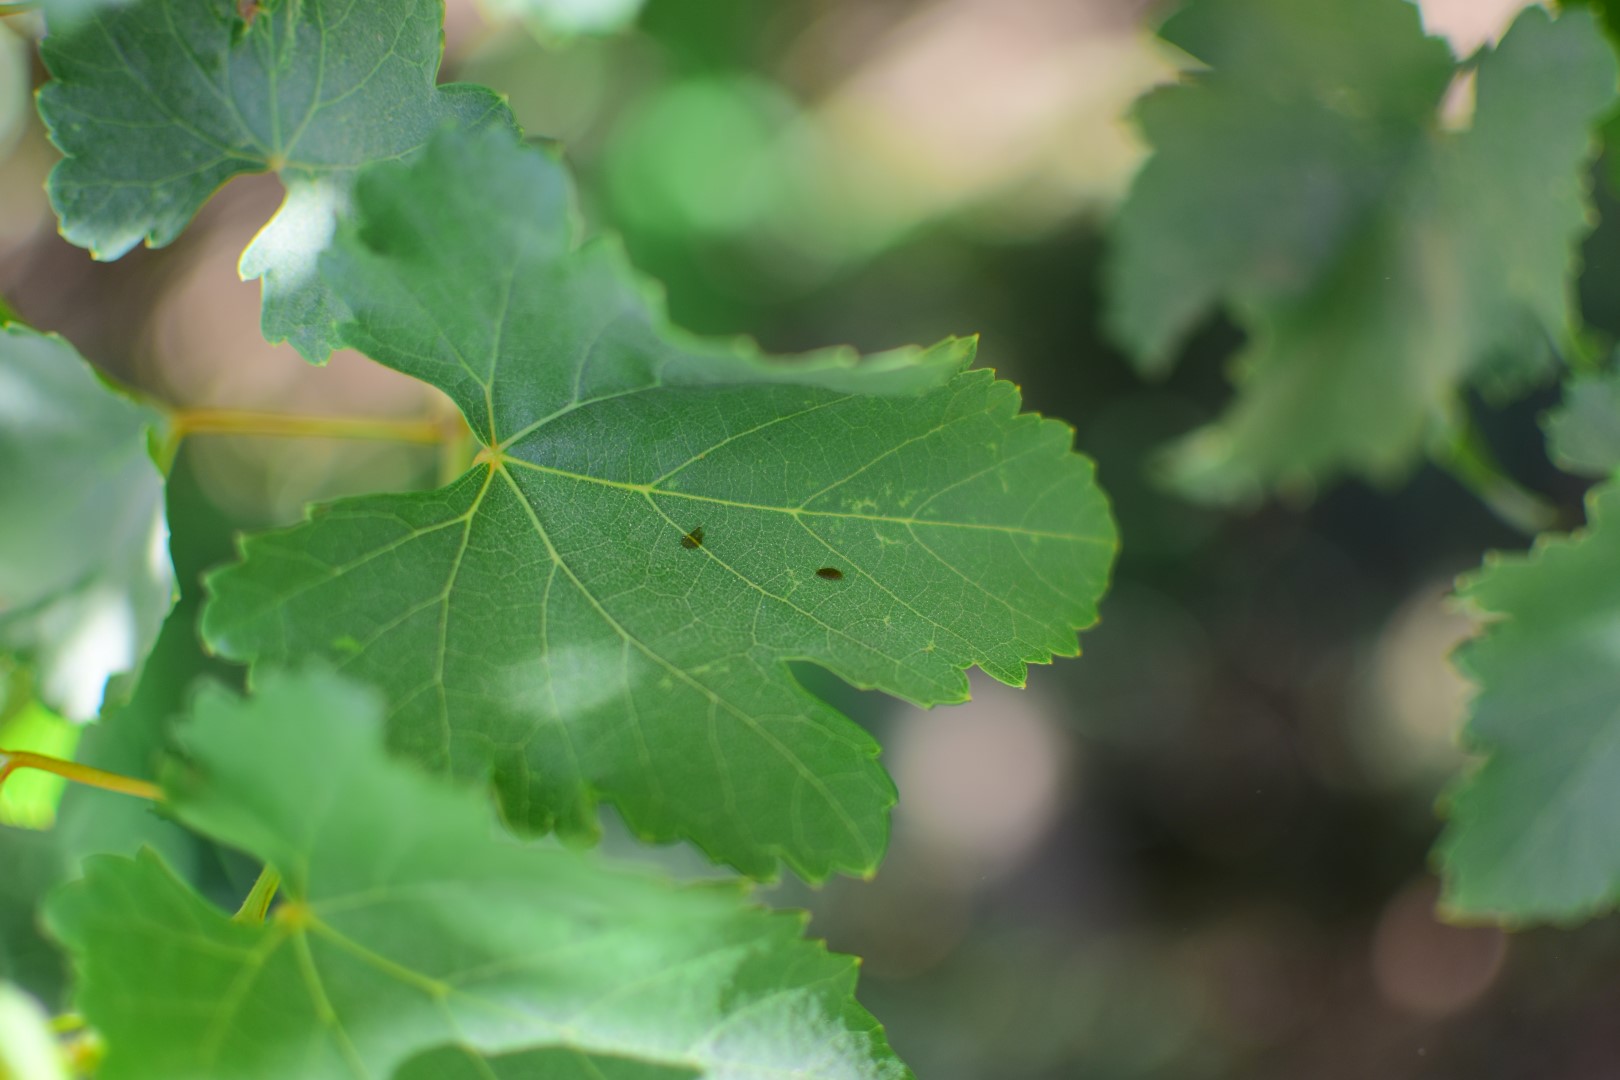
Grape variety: Frinsi